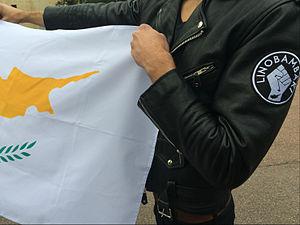
Linobambaki était un surnom donné en Grèce ottomane :